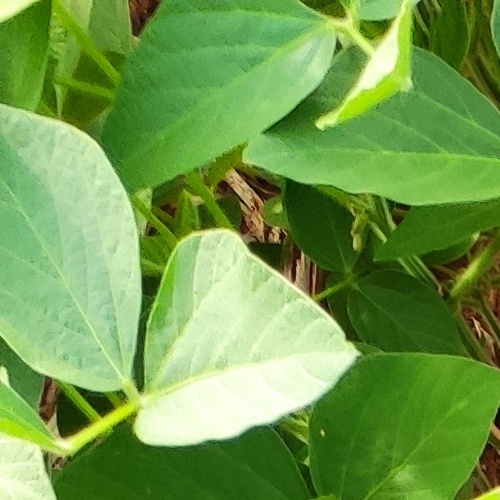
Label: Healthy